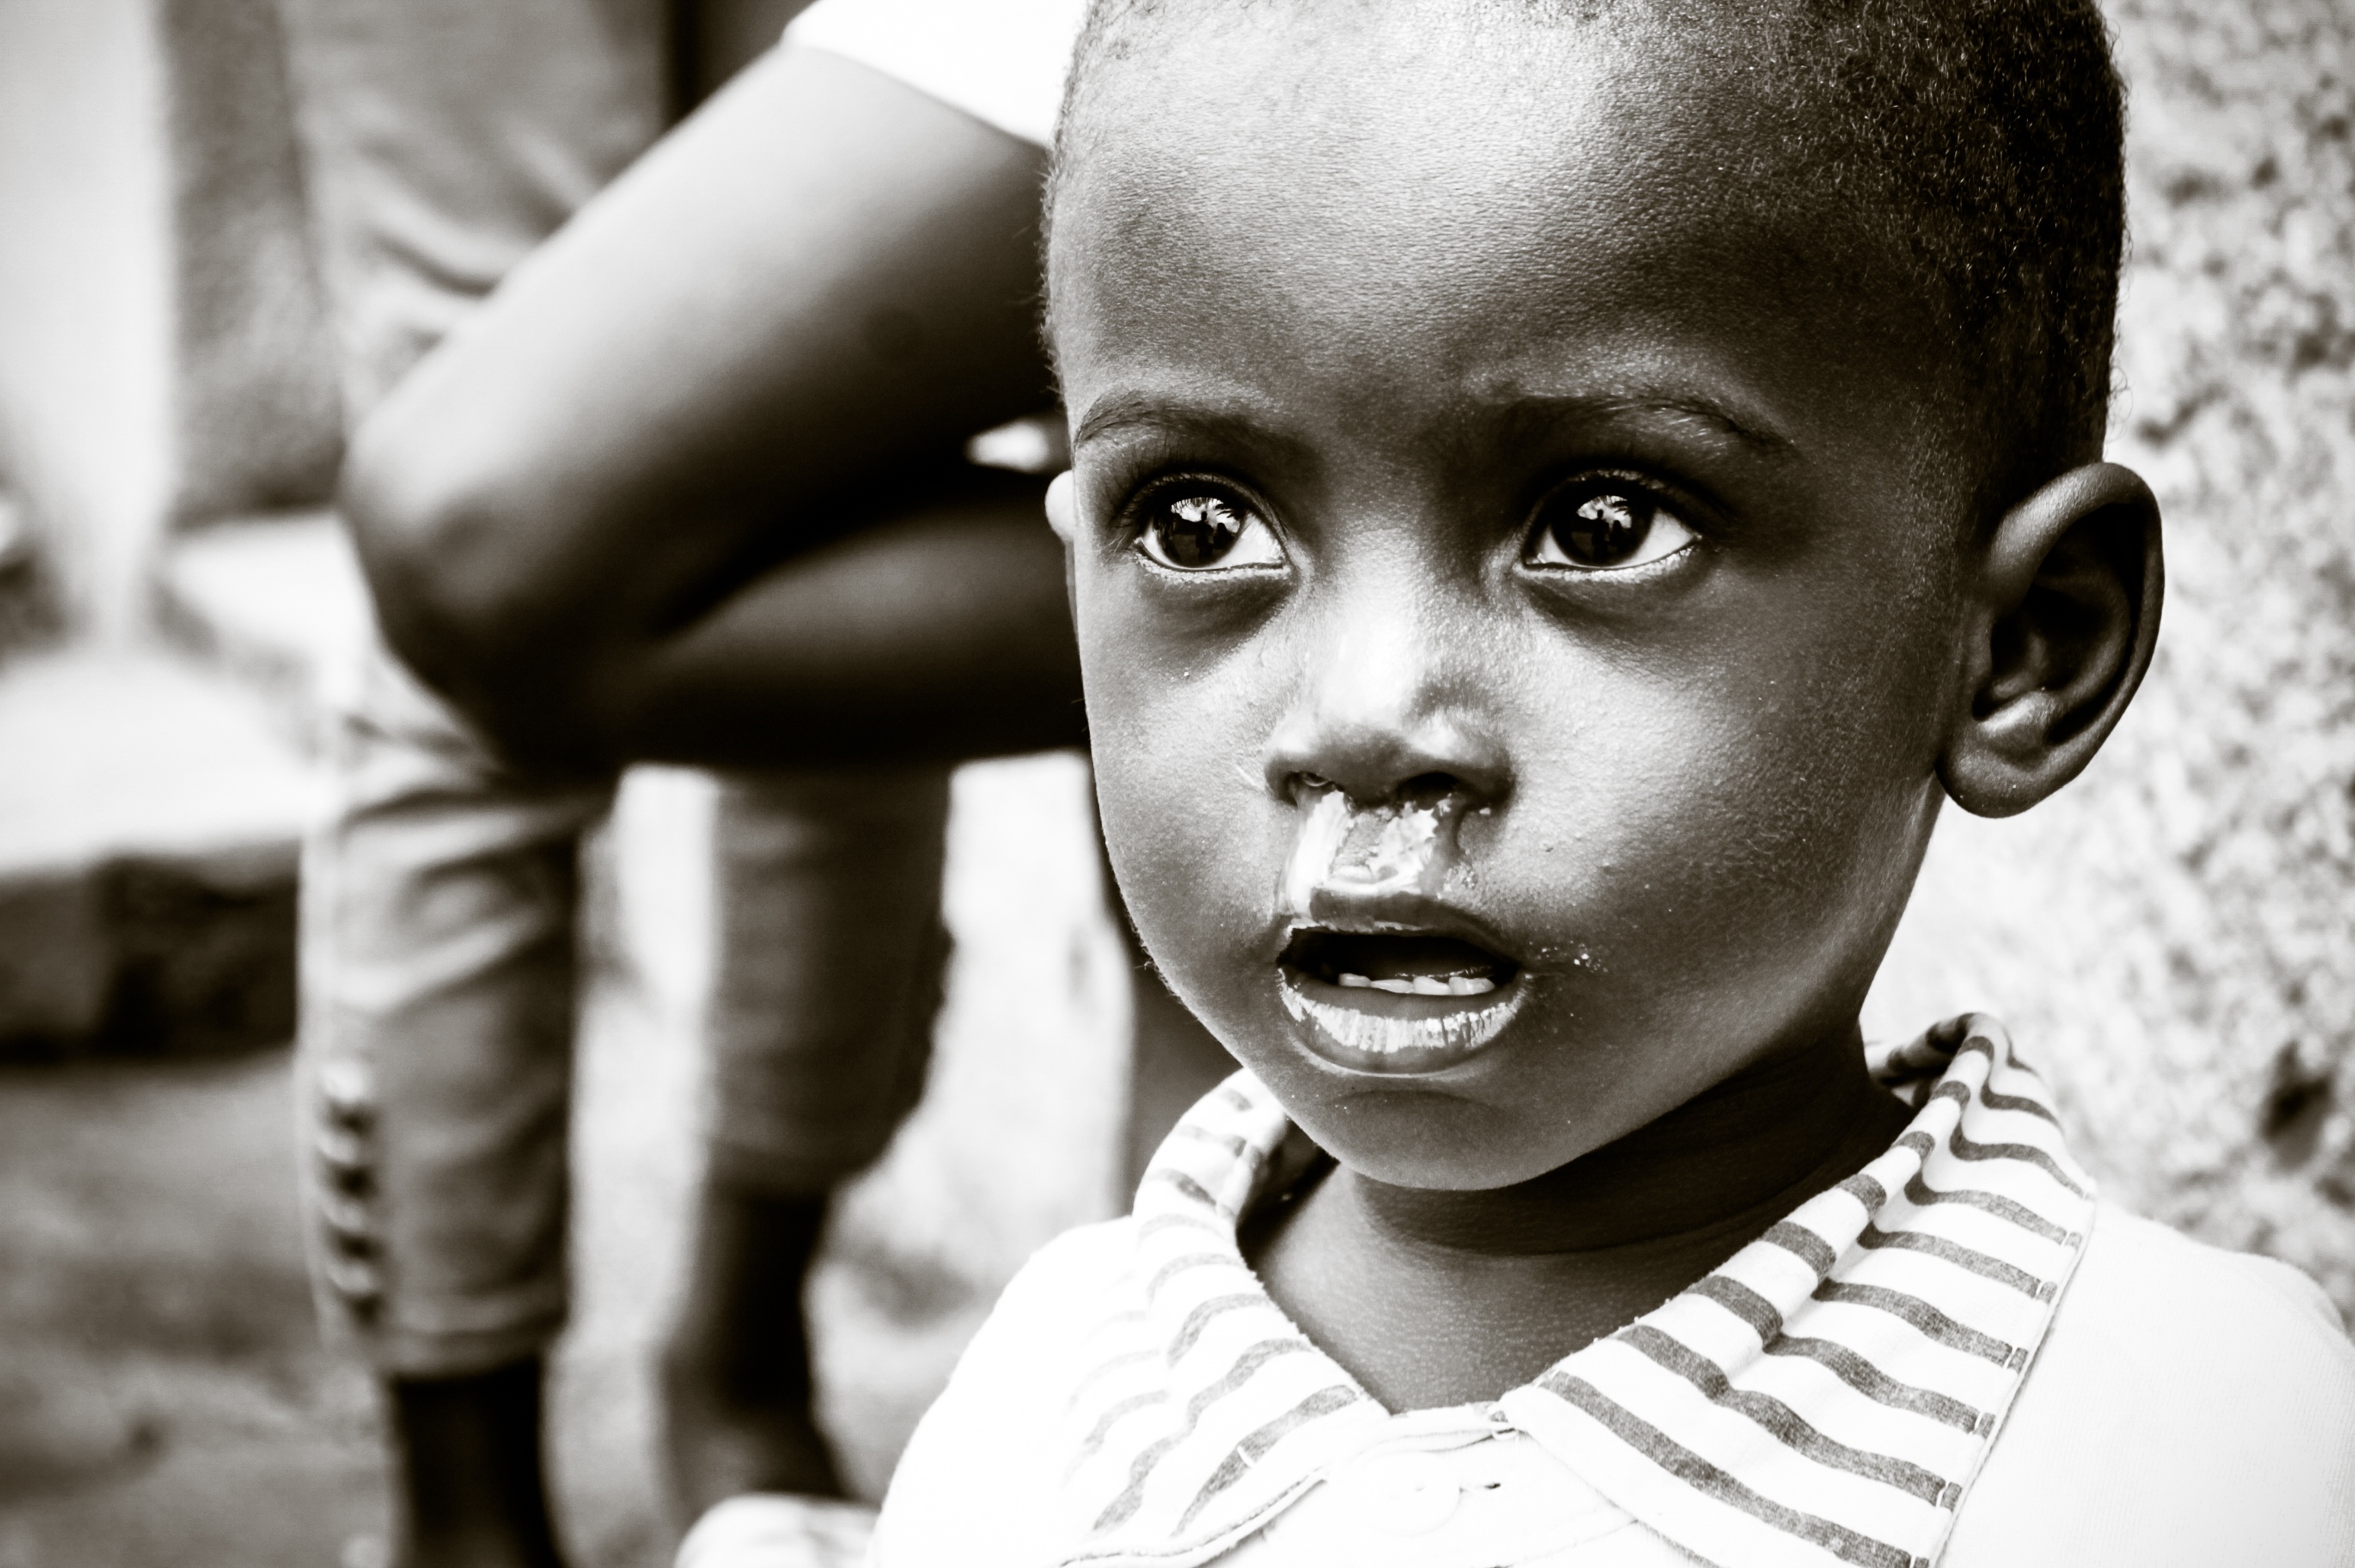
person, black and white, people, white, photography, male, portrait, child, black, monochrome, facial expression, smile, close up, face, infant, eye, head, photograph, skin, beauty, emotion, abuse, ebola, malaria, monochrome photography, portrait photography, african child, malnutrition